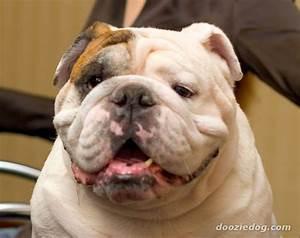
dog